Persecution of Copts

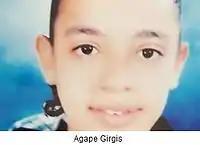
Agape Girgis, a 13-year-old Egyptian girl, was reportedly abducted from Amreya, near Alexandria, on December 23, 2012, according to the Assyrian International News Agency.

There have been documented reports of abductions of Christian women and girls in Egypt, often involving allegations of forced conversion to Islam and subsequent marriages to Muslim men.